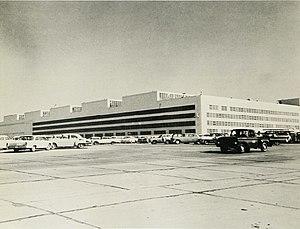
L’usine Glenn L. Martin d'Omaha est une importante usine de construction aéronautique, située à Bellevue, près de la ville d'Omaha, dans le Nebraska. Pendant la Seconde Guerre mondiale, des bombardiers B-26 Marauder puis B-29 Superfortress y furent construits par la firme Glenn L. Martin Company, fondée par Glenn Luther Martin.